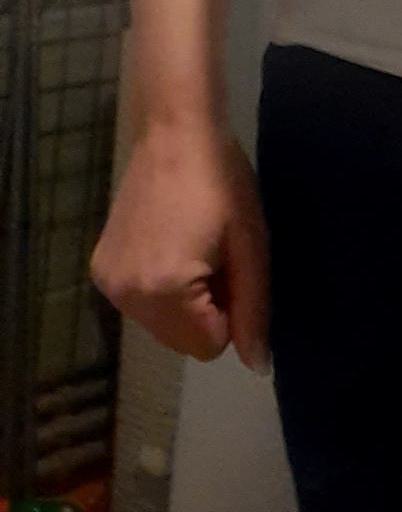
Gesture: no_gesture